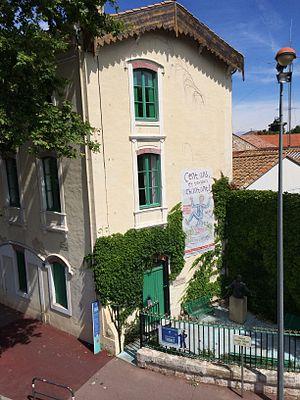
Maison natale de Charles Trenet, à Narbonne, aujourd'hui le Musée Charles Trenet.
Cette page liste les musées de l'Aude.
Charles Trenet, né Louis Charles Augustin Georges Trenet le 18 mai 1913 à Narbonne et mort le 19 février 2001 à Créteil, est un auteur-compositeur-interprète français.